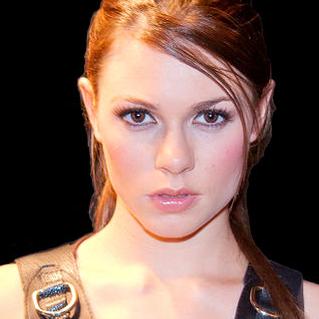
Age: 22